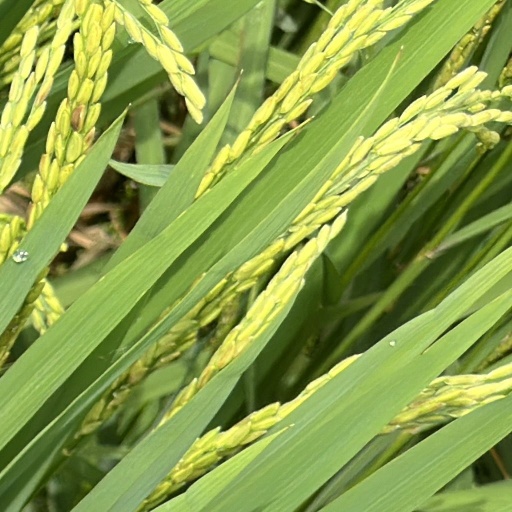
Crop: rice